Good Building Design and Construction in the Philippines

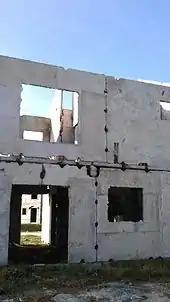
An example of how houses in the Philippines must not be built: No structural columns, no extruding column steel reinforcements to secure the roof, cracked walls even during construction phase which is indicative of improper construction materials

As the Philippines lies within the Pacific Ring of Fire where earthquakes and eruptions are more likely to occur as well as being at the edge of the Pacific Ocean where violent storms are likely to develop, proper construction philosophies and strategic location must be assessed so it can resist external forces.